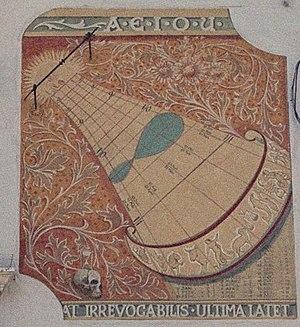
A.E.I.O.U. ou AEIOU, est le monogramme de la devise utilisée par les empereurs de la famille des Habsbourg. Cette devise a la particularité de comprendre toutes les voyelles. L'empereur Frédéric III, qui était amateur de formules ésotériques, avait l'habitude de signer de ce monogramme sa vaisselle de table, ses armoiries et des châteaux tels que le château de Wiener Neustadt et le château de Linz. Frédéric III n'a pas donné la signification de cet acronyme, mais peu de temps avant sa mort, il aurait affirmé qu'il signifie Alles Erdreich ist Oesterreich untertan